Jizera Meadow

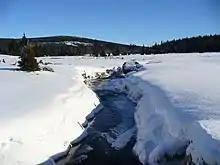
Jizera Meadow in winter - the Polish cold pole

Climatic conditions on the Jizera Meadow are similar to the subalpine level of the Karkonosze 600 m higher, which are caused by the inflow of cool and humid Atlantic air. Negative air temperatures are sometimes recorded there in summer: -5.5 °C (20 July 1996), -1.7 °C (14 August 2012). On December 29, 1996, -36.6 °C and on February 3, 2012, -36 °C were recorded. Negative temperatures are recorded in every month with snow remaining until May. Due to the lowest average annual temperatures the Jizera Meadow is considered to be the Polish cold pole (competing with Puszcza Rękowiańska). Record low temperatures on the Jizera Meadow are the effect of night-time temperature inversion, which occurs when cool air descends from the mountain slopes towards the airtight basin. The annual precipitation is 1500 mm, approximately the same as in the Karkonosze and the Tatra Mountains.